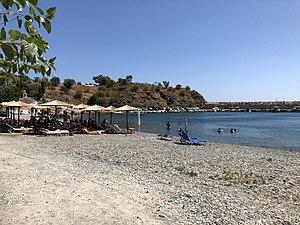
Port et plage de Sampatiki. Côte orientale du Péloponnèse (Grèce).
Sampatikí ou Sabatiki, en grec moderne : Σαμπατική, est un cap et un village de la côte de l'Arcadie sur le golfe Argolique, dans le Péloponnèse, en Grèce.